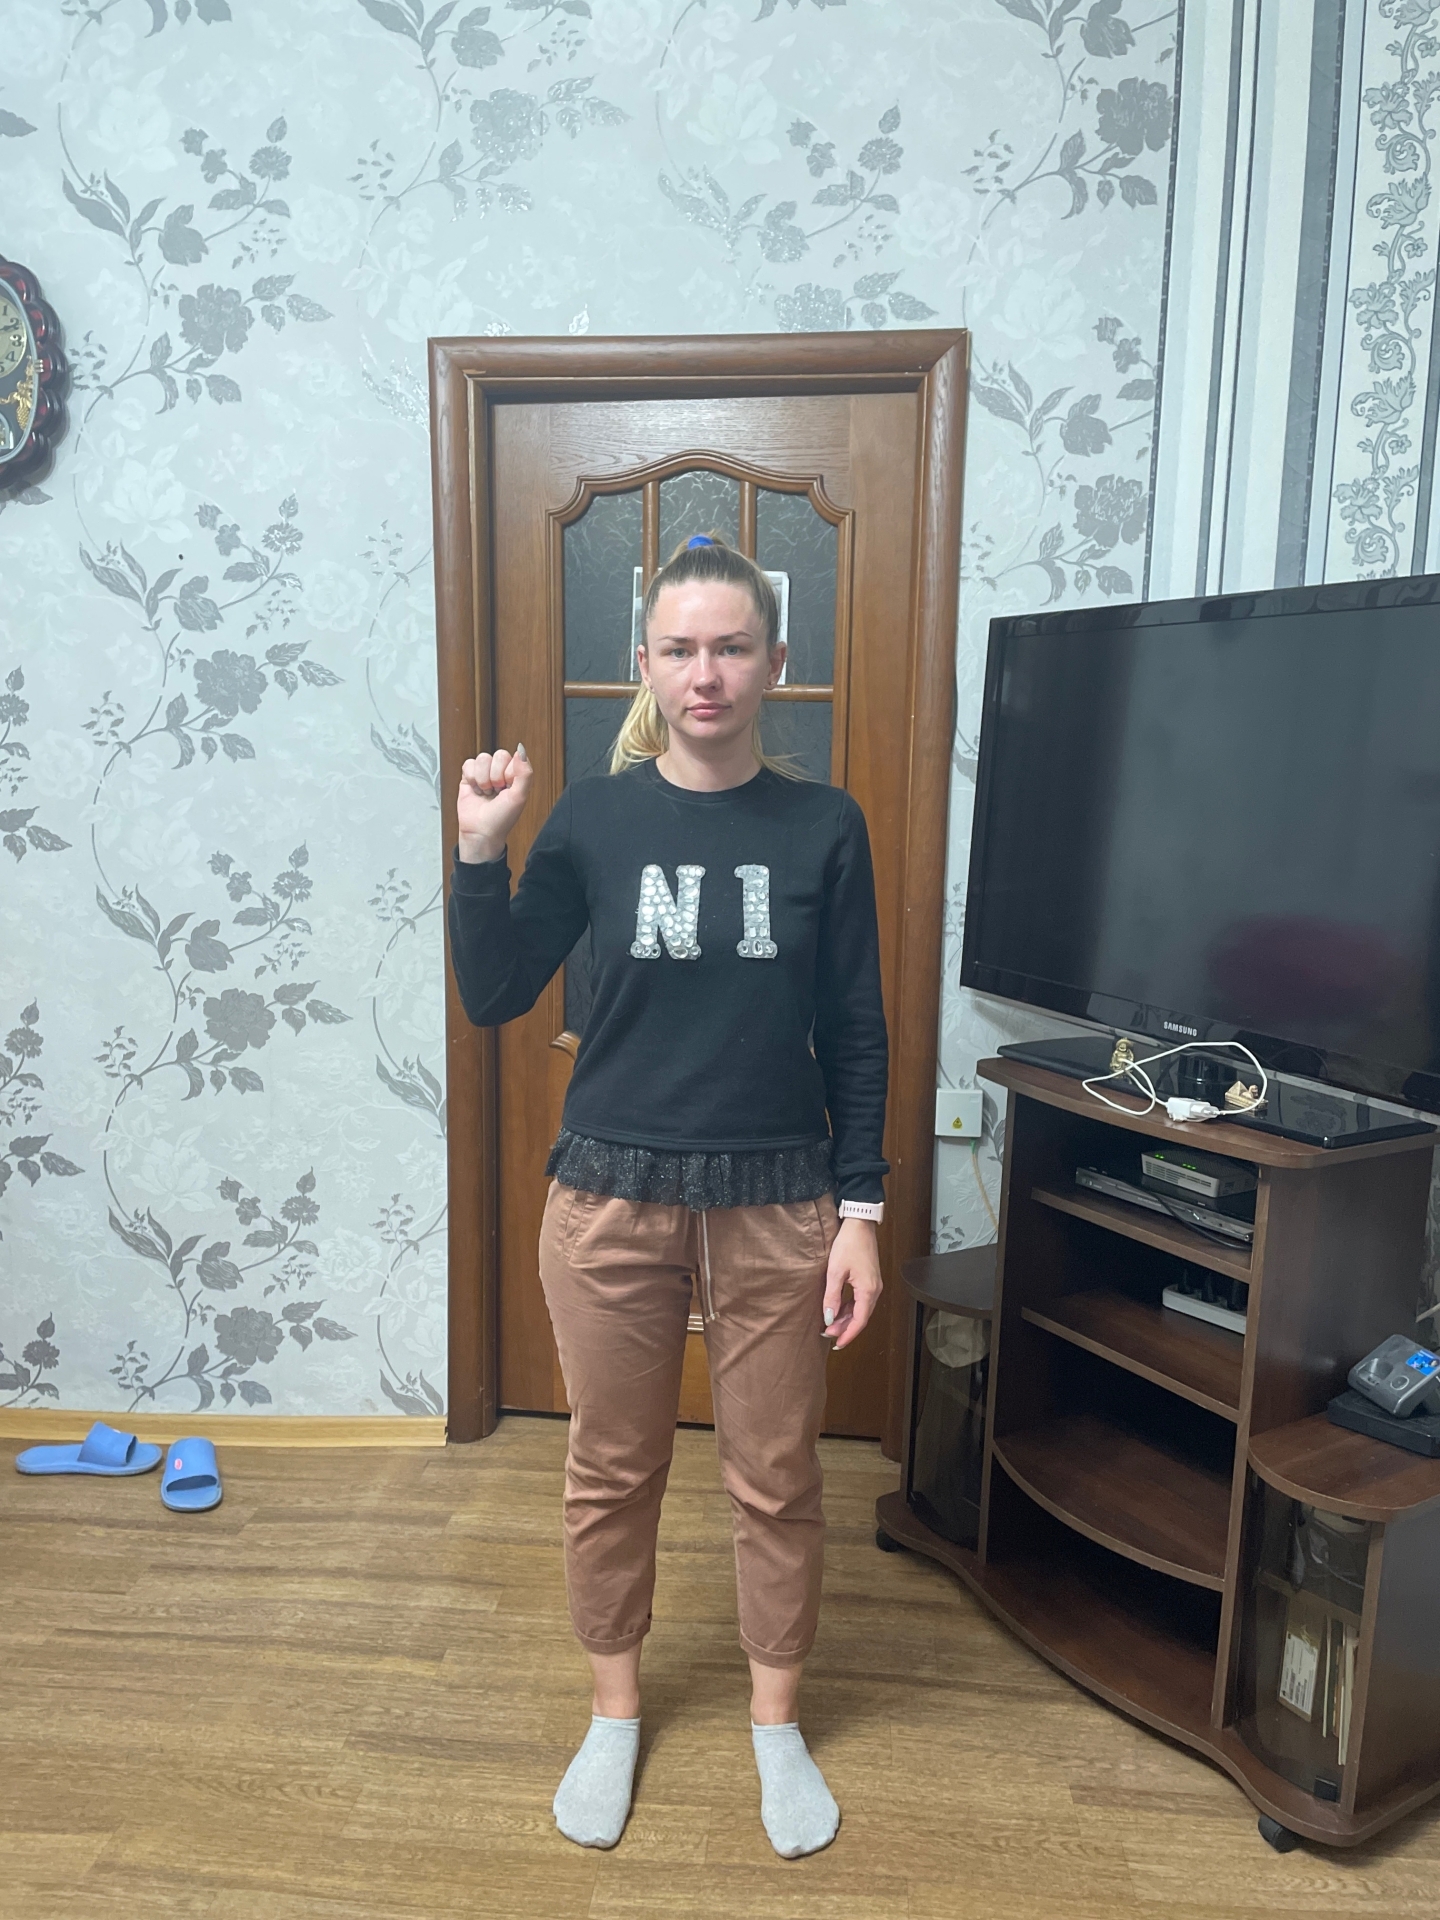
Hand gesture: fist